Aargau

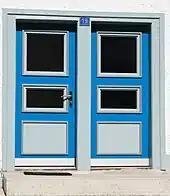
Two separate doors (one for Jews and one for Christians) on a house in Lengnau

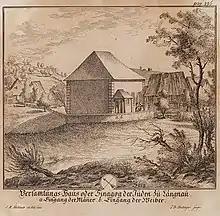
18th century etching of the synagogue in Lengnau. In the Jewish Museum of Switzerland’s collection.

In the 17th century, Aargau was the only federal condominium where Jews were tolerated. In 1774, they were restricted to just two towns, Endingen and Lengnau. While the rural upper class pressed incessantly for the expulsion of the Jews, the financial interests of the authorities prevented it. They imposed special taxes on peddling and cattle trading, the primary Jewish professions. The Protestant occupiers also enjoyed the discomfort of the local Catholics by the presence of the Jewish community. The Jews were directly subordinate to the governor; from 1696, they were compelled to renew a letter of protection from him every 16 years.